William Robinson (gardener)

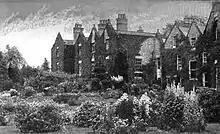
"Edge Hall, Malpas, Cheshire. Lawn garden with hardy flowers in beds and groups" from "The English Flower Garden", engraving from a photograph.

In "The Wild Garden" Robinson set forth fresh gardening principles that expanded the idea of garden and introduced themes and techniques that are taken for granted today, notably that of "naturalised" plantings. Robinson's audience were not the owners of intensely gardened suburban plots, nor dwellers in gentrified country cottages seeking a nostalgic atmosphere; nor was Robinson concerned with the immediate surroundings of the English country house. Robinson's wild garden brought the untidy edges, where garden blended into the larger landscape into the garden picture: meadow, water's edge, woodland edges and openings.